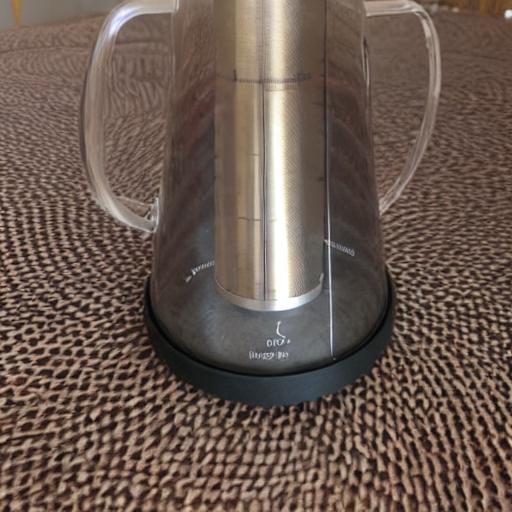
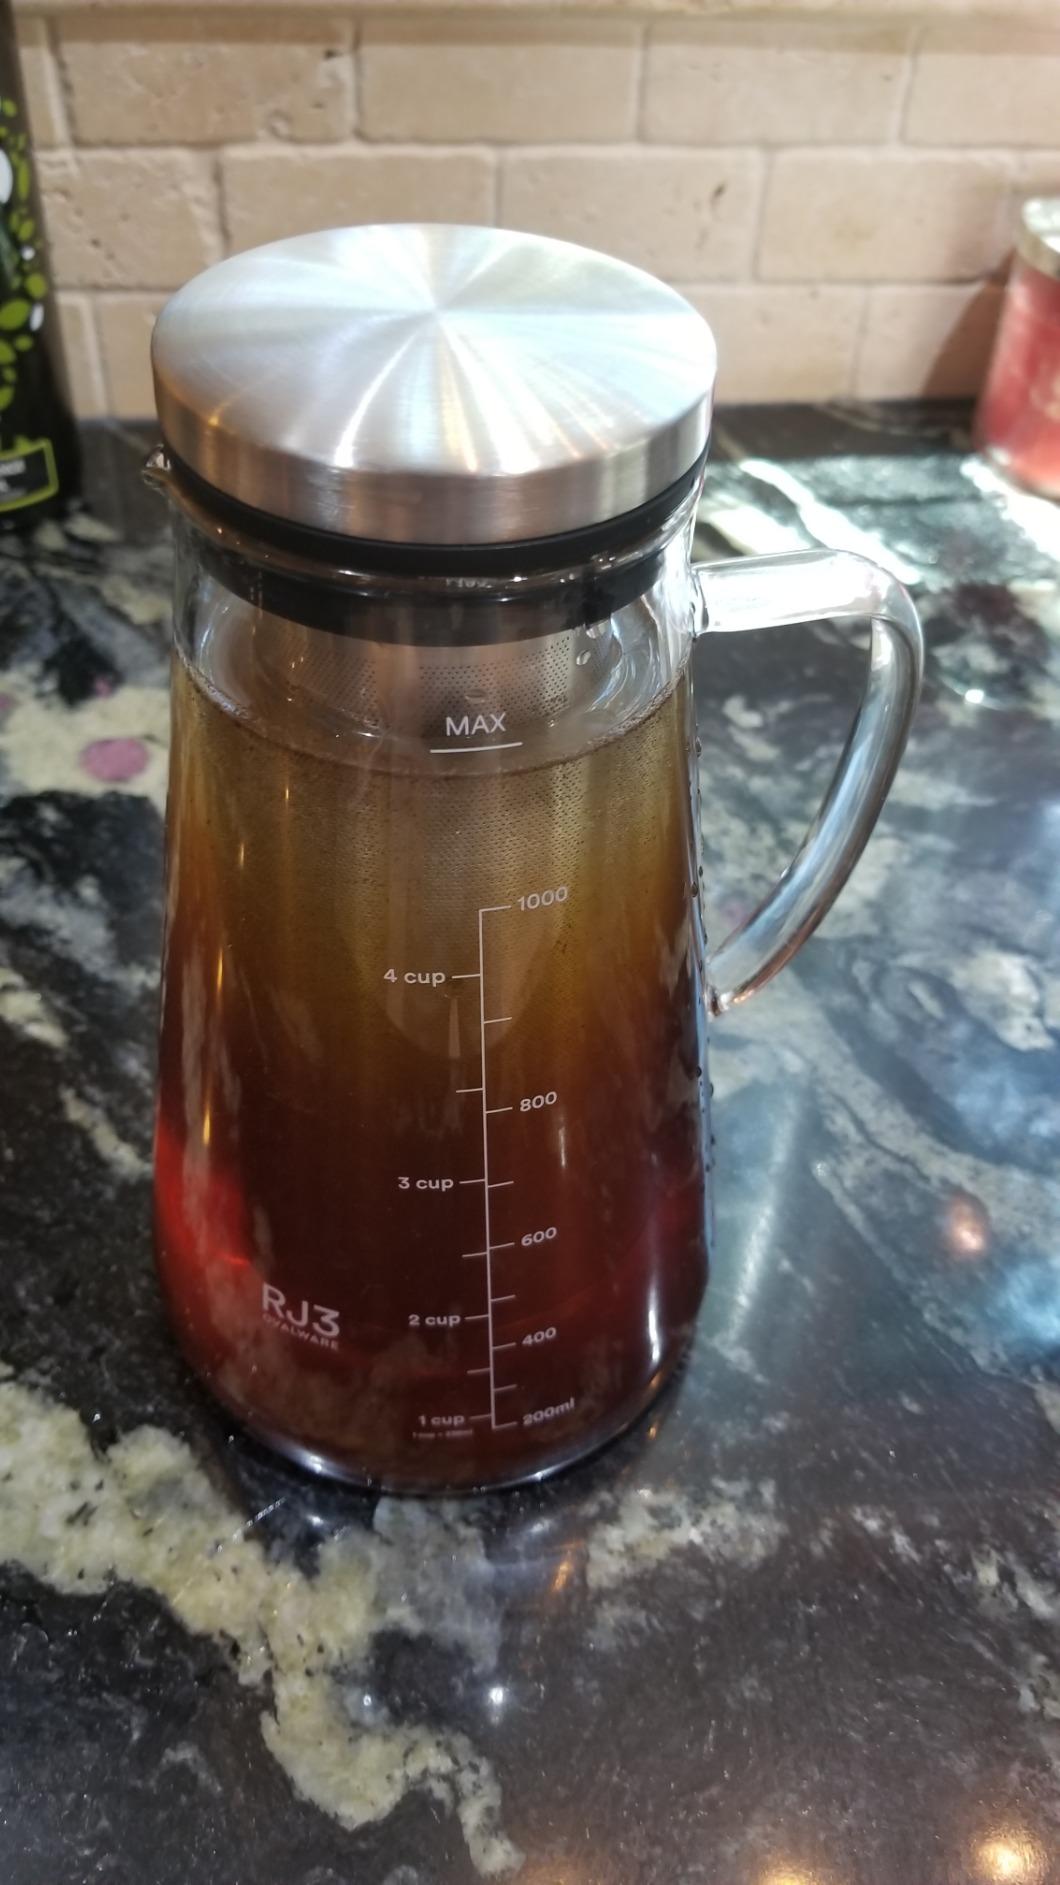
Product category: items_tea
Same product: no